Stamata Revithi

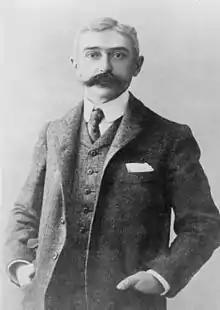
Coubertin believed "that contact with women's athletics is bad for [the male athlete], and that these athletics should be excluded from the Olympic programme".

Stamata Revithi was born in Syros in 1866. Records of her life from 1896 show that she was living in poverty in Piraeus in 1896. At that point she had given birth to two children, a son who died in 1895, aged seven, and another child who was seventeen months old by the time of the 1896 Olympics. According to Olympic historian Athanasios Tarasouleas, Revithi, who was blonde and thin with large eyes, looked much older than her age.